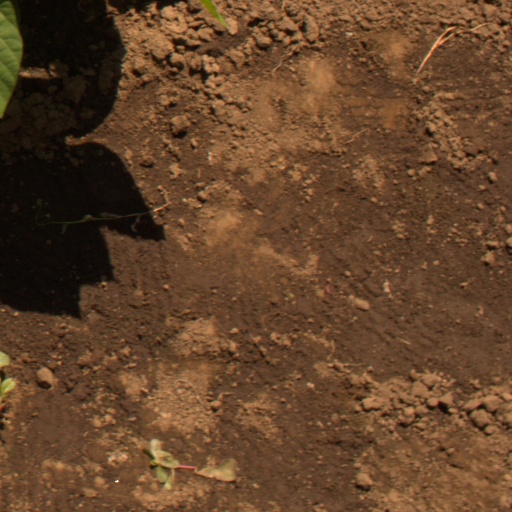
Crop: soybean